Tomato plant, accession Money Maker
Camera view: tilt-top (135 deg); turntable rotation: 60 degrees
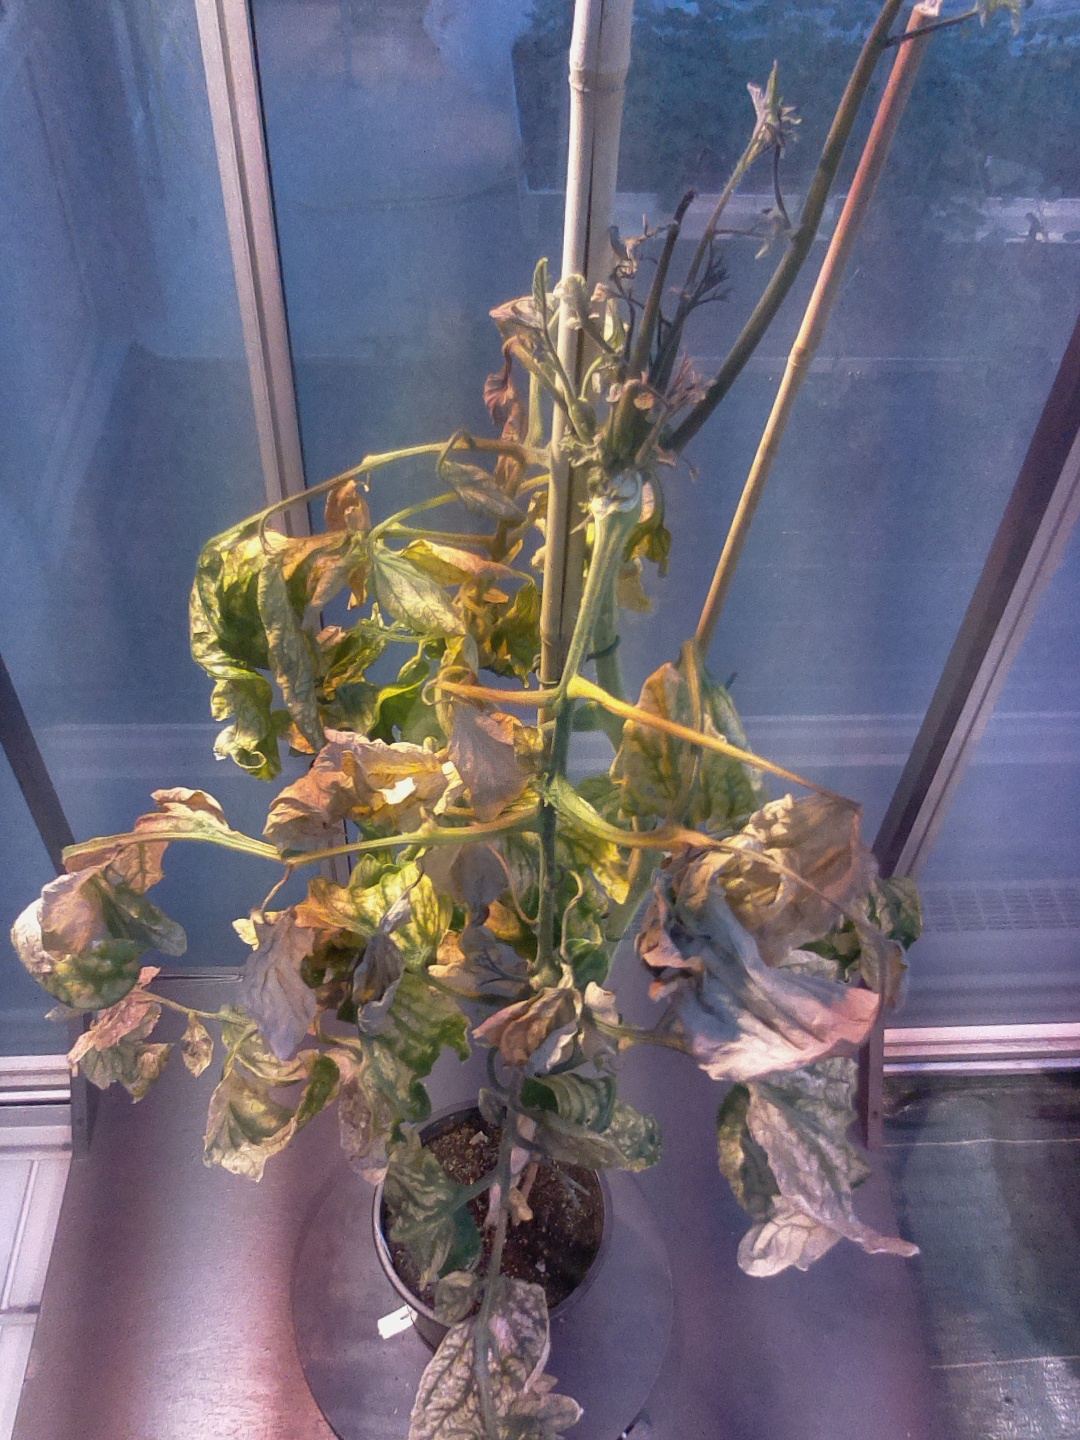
BBCH growth stage 51: First inflorence visible, visible closed flower bud